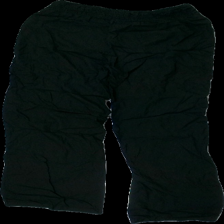
View: back
Type: Trousers
Category: Ladies
Brand: Bikbok
Colors: Black
Material: 100% Viscose
Cut: Loose
Season: All
Damage: pulled seams
Damage location: top center
Price range: <50
Recommended usage: Recycle
Description: Black loose trousers